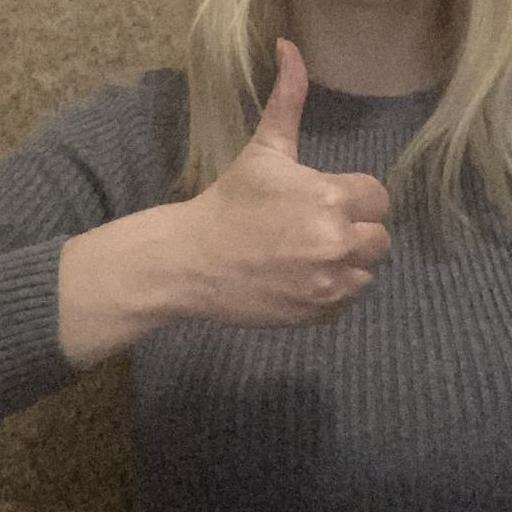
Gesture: like